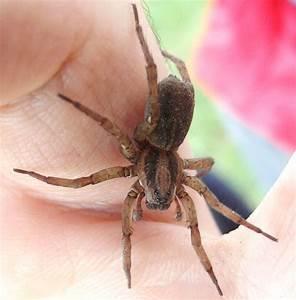
spider